Nissan GTP ZX-Turbo

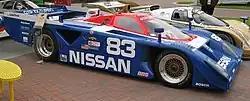
A side view of the GTP ZX-Turbo

The Topeka race would also see the debut of the GTP ZX-Turbo's replacement, the NPT-90, with the team running one car of each. Lime Rock would also see Nissan defeated, yet Mid-Ohio would have the company back on top. This time though it would be the NPT-90 defeating the GTP ZX-Turbo as the two took the top spots. Following a result of fifth behind the NPT-90's first, the GTP ZX-Turbo would be retired completely. By the next round, the second NPT-90 would be completed and replace the sole remaining GTP ZX-Turbo used by the team.